Benny Turner

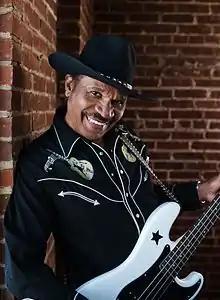

Benny Turner (born October 27, 1939) is an American blues musician. He is the younger brother of Freddie King and was the bass guitarist for the Freddie King Band. Later, Turner joined Mighty Joe Young as the bass guitarist of his band before becoming the bandleader for Marva Wright for 20 years. After many years as a sideman, Turner started his solo career.